Just for Kicks (TV series)

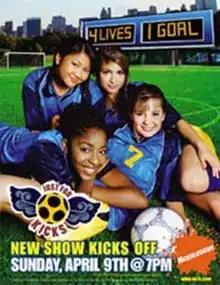
The main characters (clockwise from left to right), Vida, Freddie, Alexa and Lauren.

Just for Kicks is an American comedy series that aired on the Nickelodeon television network as a part of the channel's TEENick television lineup. The series is about a group of girls on a soccer team set in New York City.